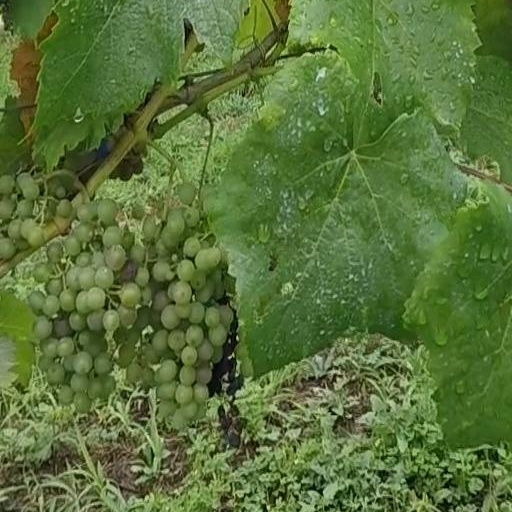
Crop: grape